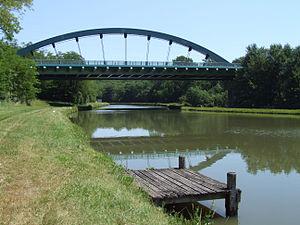
Canal de Briare - Le canal et le pont en ""corde d'arc"" (""bow-string"") de l'autoroute A77. A cet endroit le canal est hors du lit de la Trézée, qui passe sous le pont à droite du canal. Vue vers l'amont."
Le canal de Briare permet à la navigation de relier les fleuves de Loire et de Seine. Il est un des plus anciens canaux de France et le premier de type « canal à bief de partage », prototype de tous les canaux modernes.